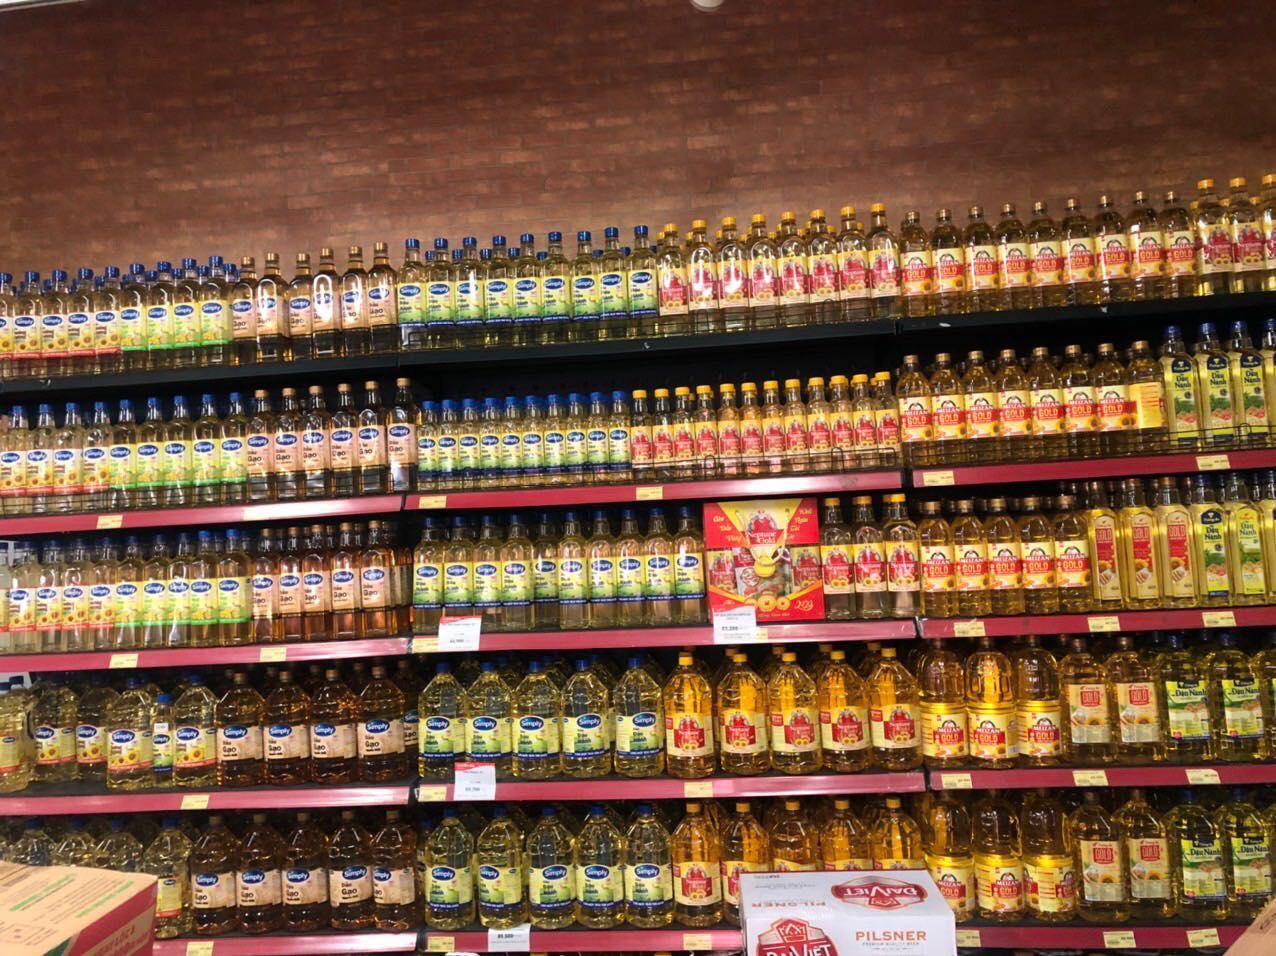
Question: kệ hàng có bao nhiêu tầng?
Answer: kệ hàng có năm tầng